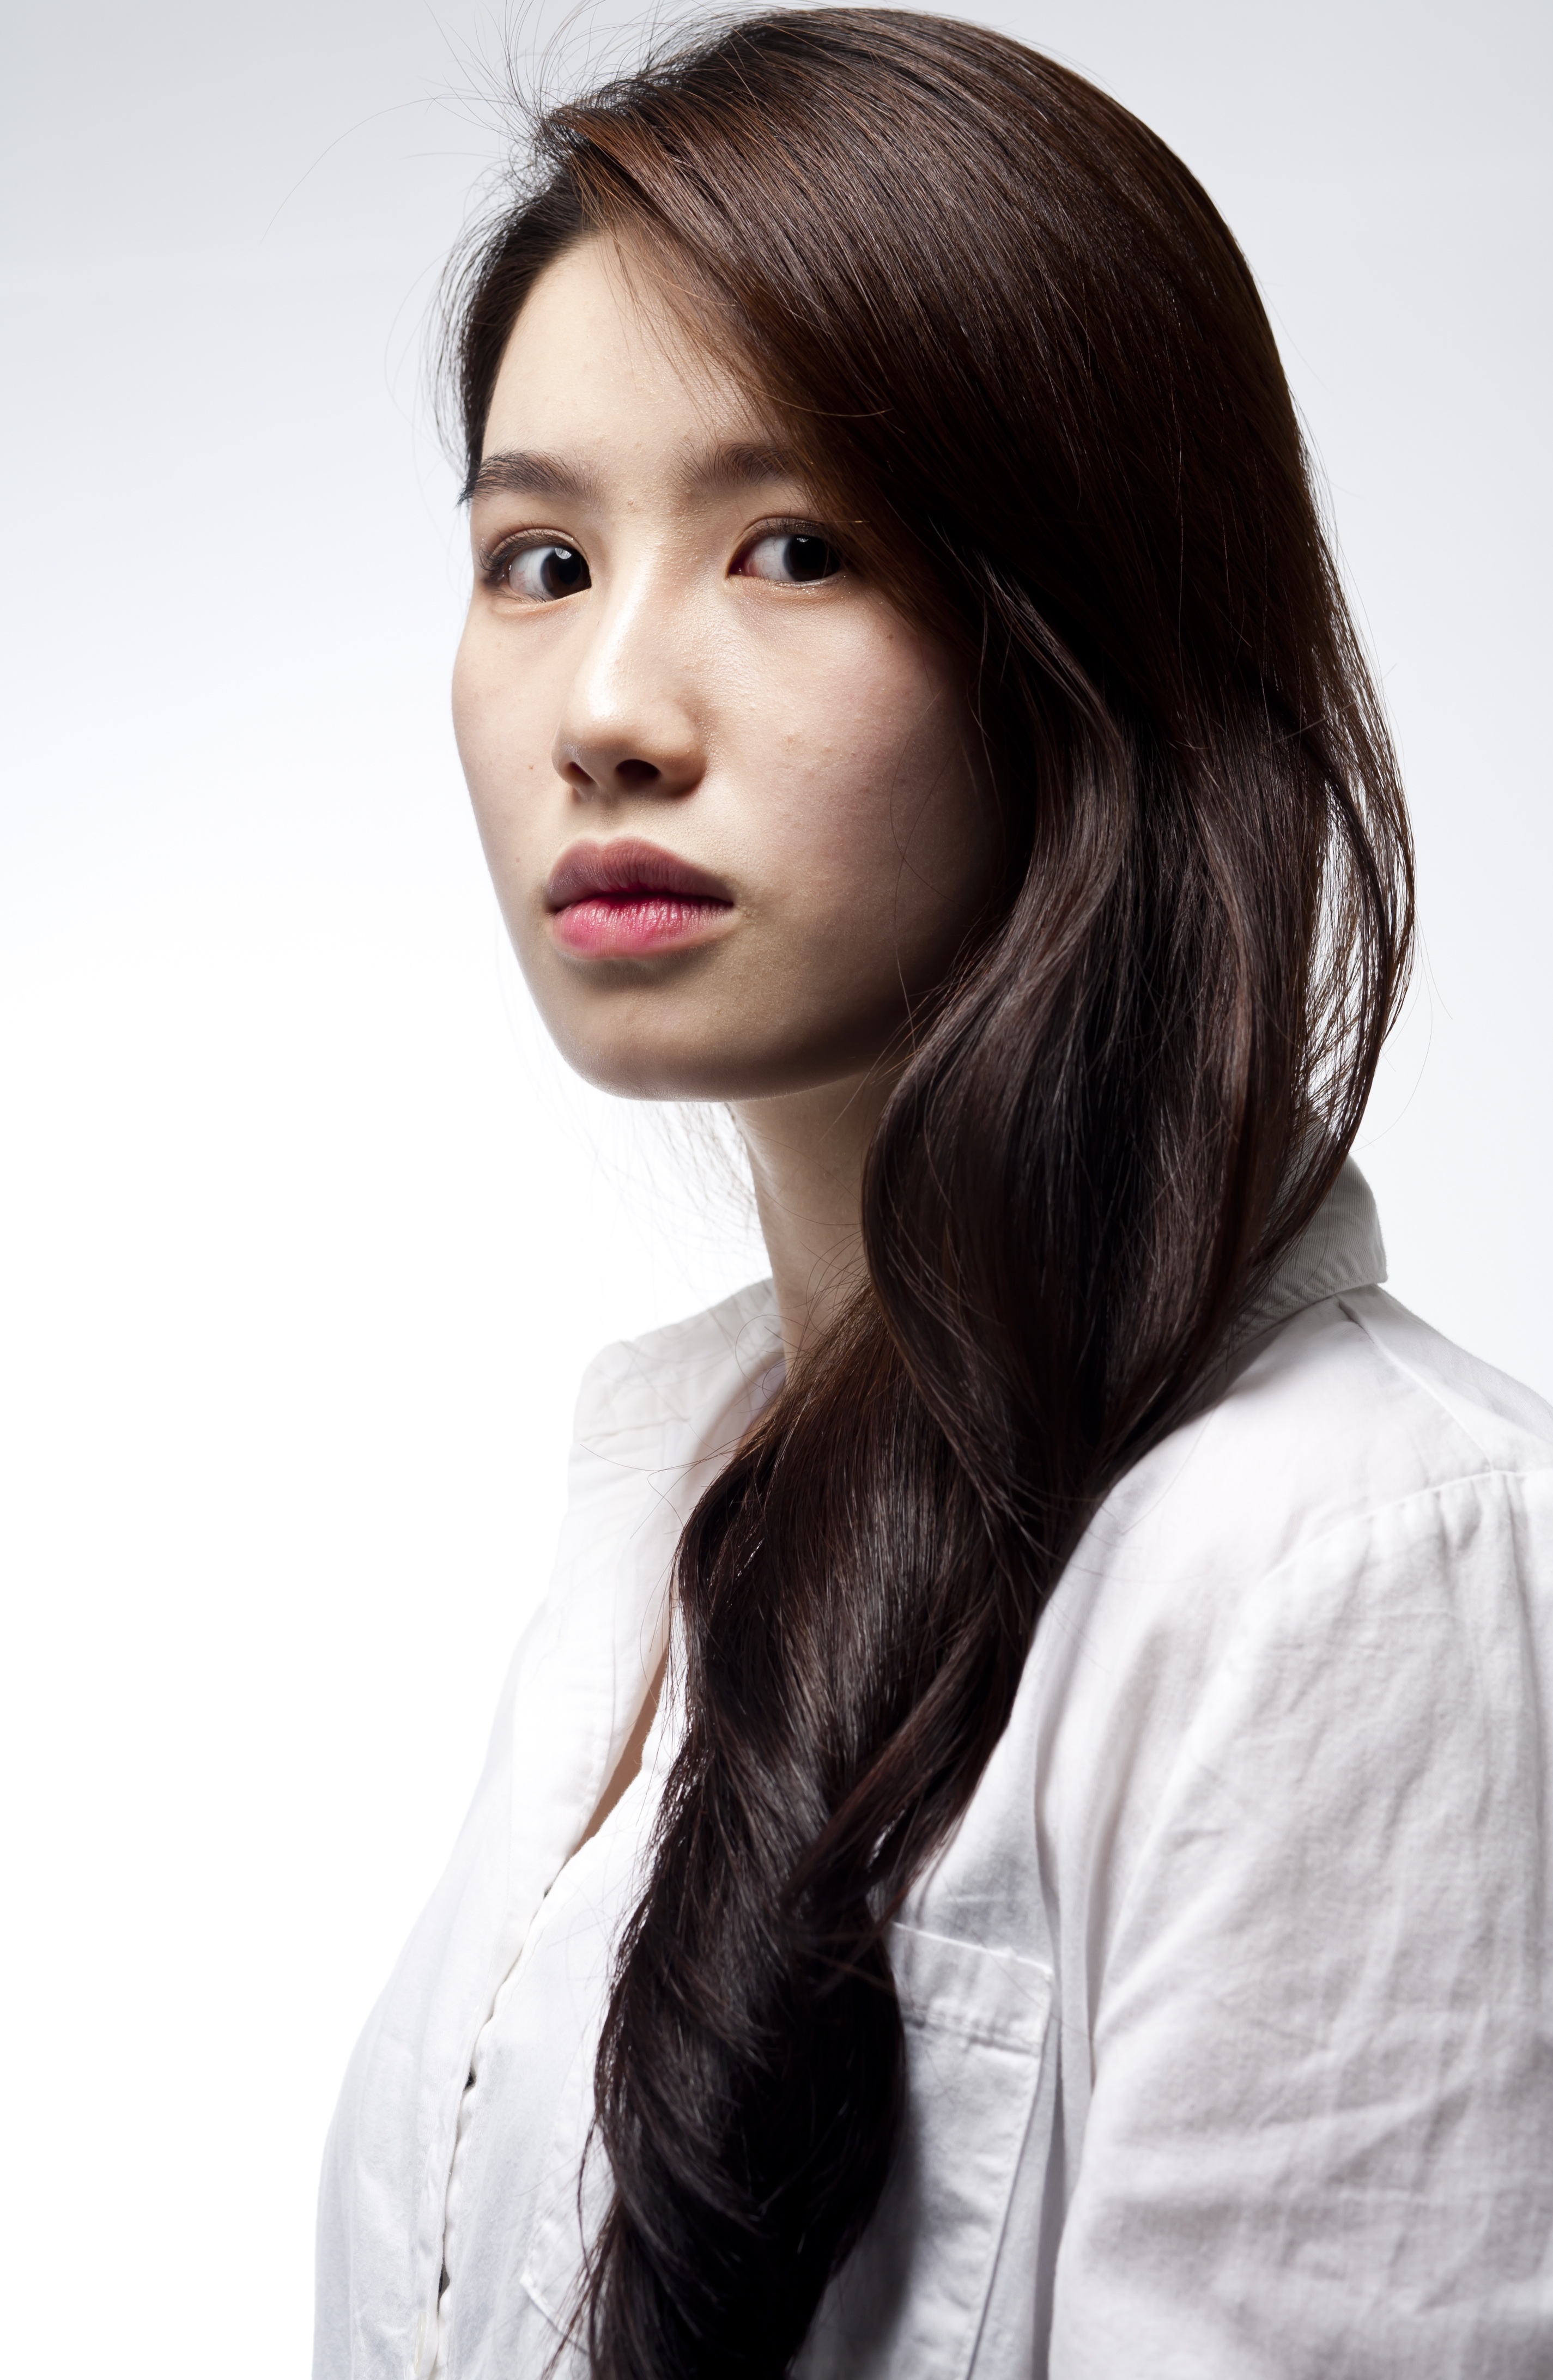
man, black and white, hair, photography, singer, portrait, model, hairstyle, long hair, black hair, face, eye, head, beauty, photo shoot, brown hair, portrait photography, hair coloring, women's, supermodel, layered hair, one of the